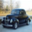
Label: automobile